Faculty of Theology, Catholic University of Leuven

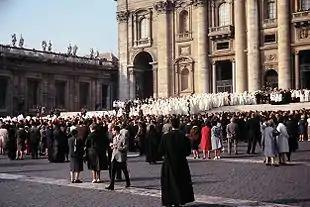
Second Session of Vatican II

Leuven theologians also worked closely together with the Belgian episcopate, led by Cardinal Leo Joseph Suenens, in Rome during the preparations for and the actual sessions of the Second Vatican Council (1962–1965). Many of these theologians exerted a decisive influence upon a number of council documents (including "Sacrosanctum Concilium", "Gaudium et spes", "Dei verbum", "Nostra aetate", and particularly "Lumen gentium", among others). This was made possible through their expertise, their willingness to collaborate with others (e.g. theologians such as Yves Congar were offered lodging at the Pontifical Belgian College in Rome) and by holding several key positions (e.g. Msgr. Gerard Philips' role as adjunct-secretary of the Doctrinal Commission made him into the key architect of Vatican II's Dogmatic Constitution on the Church).